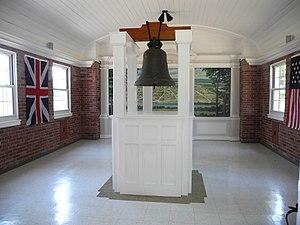
L'histoire de l'Illinois se reflète au travers plusieurs grandes périodes historiques, à savoir la période précolombienne, celle de l'exploration et de la colonisation européenne, son développement en tant que partie de la frontière américaine et enfin sa croissance pour devenir l'un des États les plus peuplés et économiquement puissants des États-Unis.
Kaskaskia était un établissement franco-indien au Pays des Illinois, en Haute-Louisiane jusqu'à la cession du Traité de Paris de 1763. Au départ la mission jésuite de l'Immaculée Conception en 1703 fut le noyau autour duquel vint grandir le village de Kaskaskia situé à l'embouchure de la rivière des Metchigamias, nommée par la suite rivière des Kaskaskia et de la rivière aux Vases. La mission jésuite de Kaskaskia était très active et fit de la Haute-Louisiane un des centres les plus évangélisateurs. Il permit la conversion de nombreux Illinois.